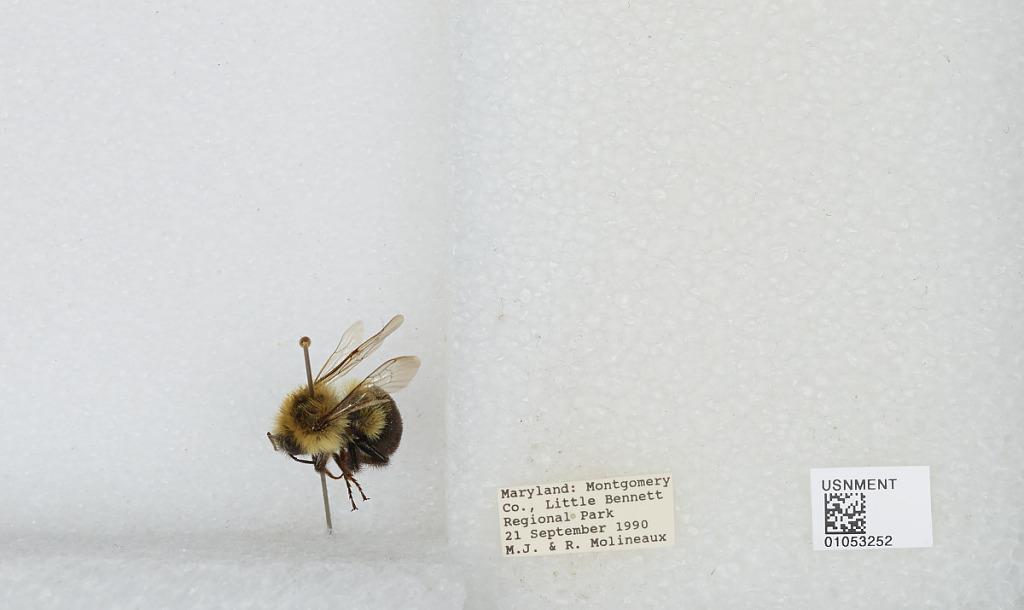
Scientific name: Bombus sp.
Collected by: M. Molineaux & R. Molineaux
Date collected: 1990-9-21
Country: United States
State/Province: Maryland
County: Montgomery
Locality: Little Bennett Regional Park
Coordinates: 39.2792, -77.3161